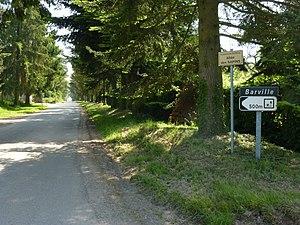
Barville (Eure), le site classé (1938) de l'allée de sapins.
La liste des sites classés de l'Eure présente les sites classés du département de l'Eure. Selon une mesure du 14 octobre 2014, ils sont au nombre de 154, couvrant une superficie de 12 562 hectares, soit 2,07 % du département.
Barville est une commune française située dans le département de l'Eure, en région Normandie.